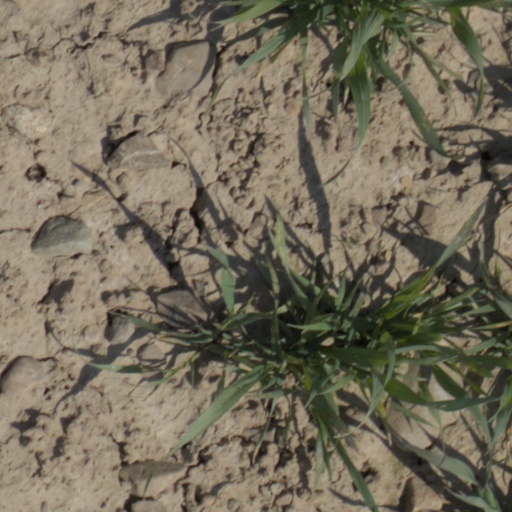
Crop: wheat